Road Weather Information System

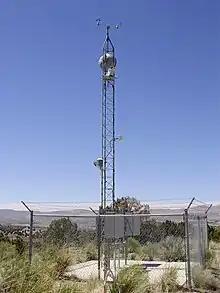
An RWIS station

A Road Weather Information System (RWIS) comprises automatic weather stations (AWS) (often technically referred to as Environmental Sensor Stations (ESS) as they also cover non-meteorological variables) in the field, a communication system for data transfer, and central systems to collect field data from numerous ESS. These stations measure real-time atmospheric parameters, pavement conditions, water level conditions, visibility, and sometimes other variables. Central RWIS hardware and software are used to process observations from ESS to develop nowcasts or forecasts, and to display or disseminate road weather information in a format that can be easily interpreted by a manager. RWIS data are used by road operators and maintainers to support decision making. Real-time RWIS data is also used by Automated Warning Systems (AWS). The spatial and temporal resolution of a station network can be that of a mesonet or sometimes a constituent network in a network of station networks comprising a mesonet. The data is often considered proprietary although it is typically ingested into the major numerical weather prediction models.